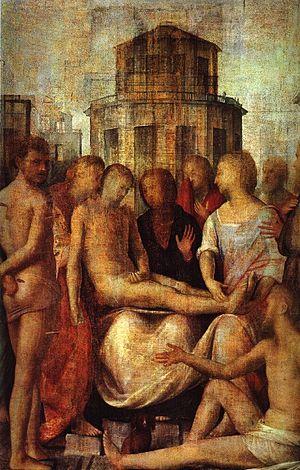
Bartolomeo Suardi dit le Bramantin, né à Milan, au milieu du XVᵉ siècle, mort vers 1530, est un peintre et un architecte italien.